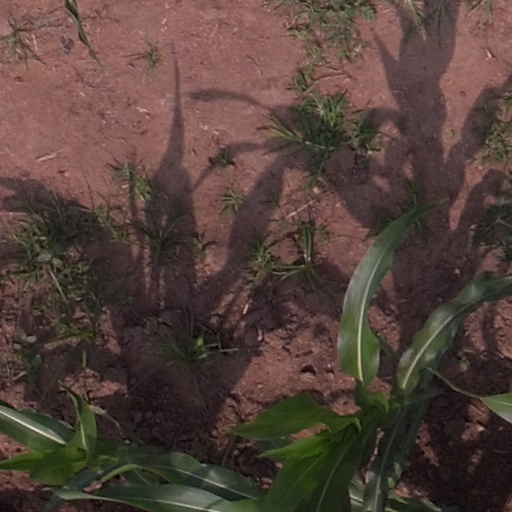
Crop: maize; corn